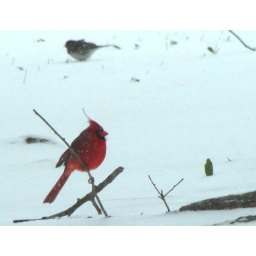
Here's a photo of the red bird in the white snow... isn't he cool... or maybe he's cold!